Louth (crater)

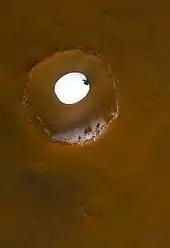
Color photograph of Louth from ESA's "Mars Express" (February 2, 2005)

The ice mound is divided into four feature types: smooth interior ice, irregular "trough-bearing" ice, sand dunes, and "stucco" rough ice. One feature of the central mound are elongate features interpreted to be sastrugi, that being windswept ice mound and groove features. Unlike sand dunes, whose ridges are perpendicular to the direction of the wind, the ridges of sastrugi are parallel. The variation in albedo featured by the aforementioned sastrugi that was observed by Brown et al. was not understood at this point. Another feature of the central mound is that of a cluster of dark sand dunes at the edge of the deposit, water ice was found to have deposited likely after the formation of the dunes. The formation of the dune system is not fully understood, and multiple theories exist for their formation. This includes their formation prior to the ice mound's creation, their formation after the ice mound and the ice found on the dunes is simply frost, or the dunes are a product of material left behind after another material sublimated. It was later found that ice mound exchanges water ice from the surrounding regolith. Ice that was described as resembling stucco was thought to be the youngest portion of the water ice mound. Arcuate features within the stucco ice is thought to represent the growth of the ice mound, similar to other features known as north polar layered deposits (NPLD) found in other Martian craters. The northern border of the ice mound is abrupt in its transition to the regolith, the southern border in comparison, is diffuse. Anomalous "defrosting spots" that persist into the summer are present in Louth, akin to features in other Martian polar regions, the features, which resemble dark smudges, are not fully explained.